Shevrin Jones

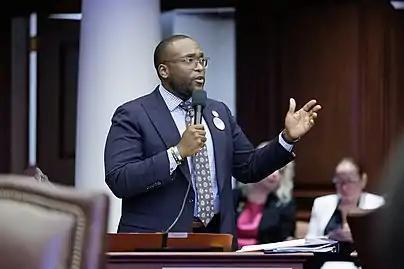
Senator Shevrin Jones speaking during the Florida 2022 Legislative Session

In 2020, Shevrin Jones ran in a crowded, competitive, and closely watched primary race to replace term-limited Oscar Braynon in Florida Senate District 35 to represent portions of Miami-Dade and Broward counties.